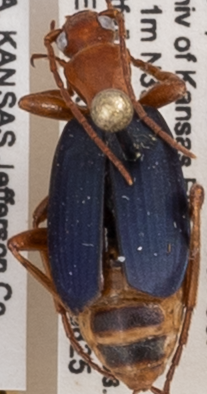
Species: Brachinus alternans
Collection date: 2021-08-25
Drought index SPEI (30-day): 0.824
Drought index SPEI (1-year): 0.02
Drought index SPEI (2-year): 0.42